Operation Bribie

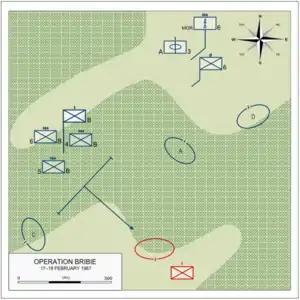
B Company 6 RAR quick attack, 17 February 1967

Townsend's plan envisioned A Company advancing south approximately and engaging the Viet Cong in an attempt to split their fire and provide fire support, while B Company would move around from the right flank to launch the assault. Meanwhile, C Company would occupy a blocking position to the west, while D Company would be kept in reserve. B Company would then assault in a south-east direction on an axis that would take them across the front of A Company, which would require their fire to cut-out as they did so. The scheme of manoeuvre was based on the assumption that the Viet Cong position was a camp as previously reported, and not a defensive position, yet with visibility in the thick vegetation limited to between , few of the men from A Company had actually seen much of the position during the earlier fighting. Yet the Viet Cong had likely now been reinforced by North Vietnamese regulars from 275th Regiment and unknown to the Australians they now faced a battalion-sized force in well prepared positions.